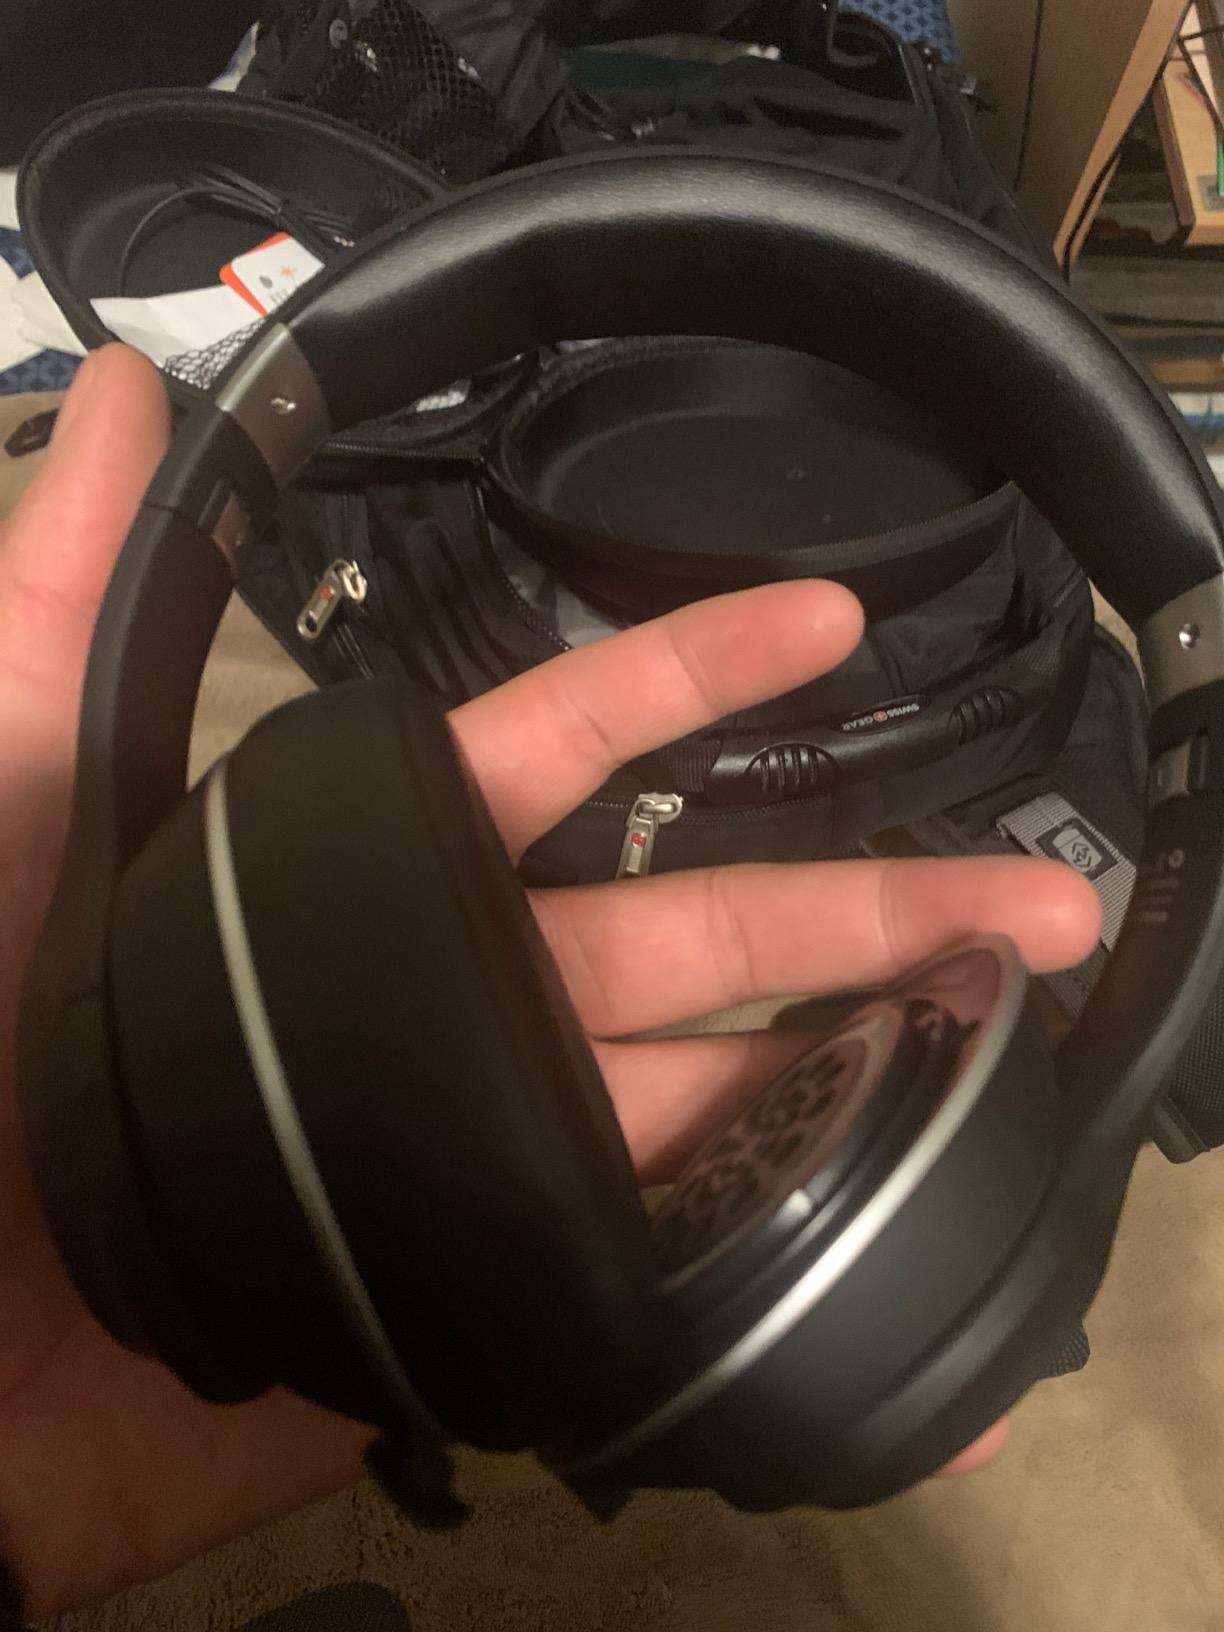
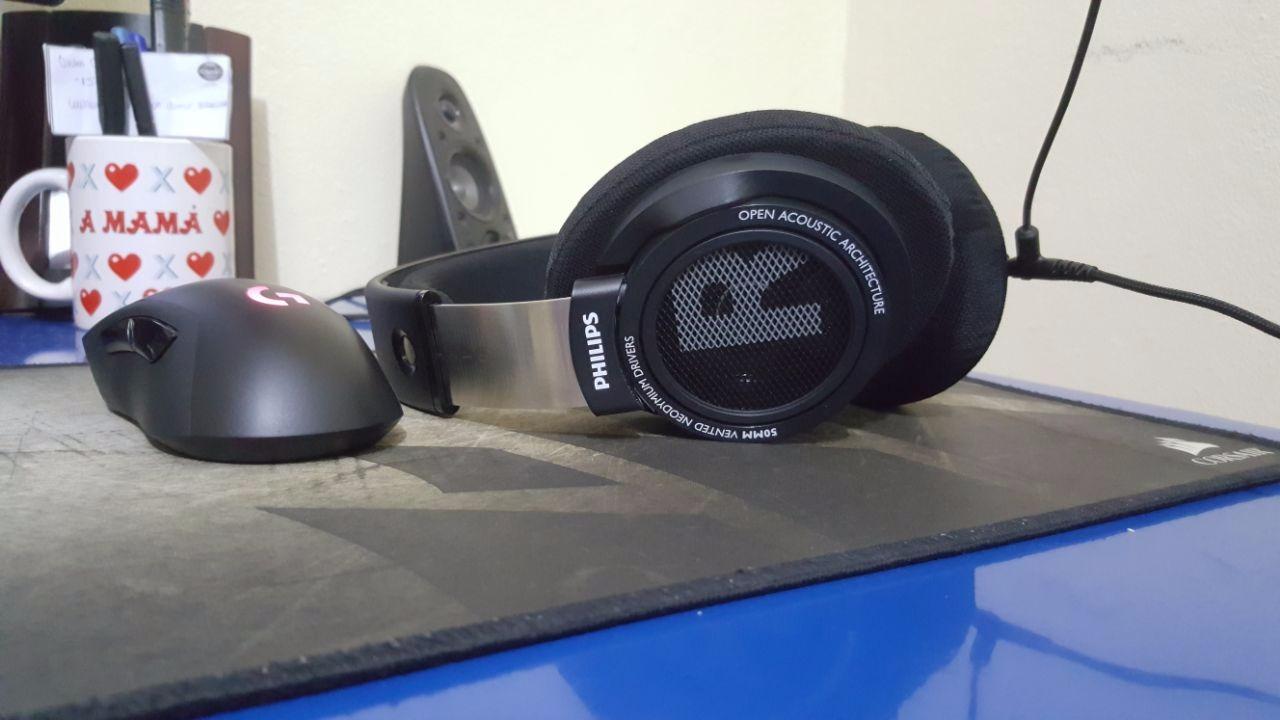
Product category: headphones
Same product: no